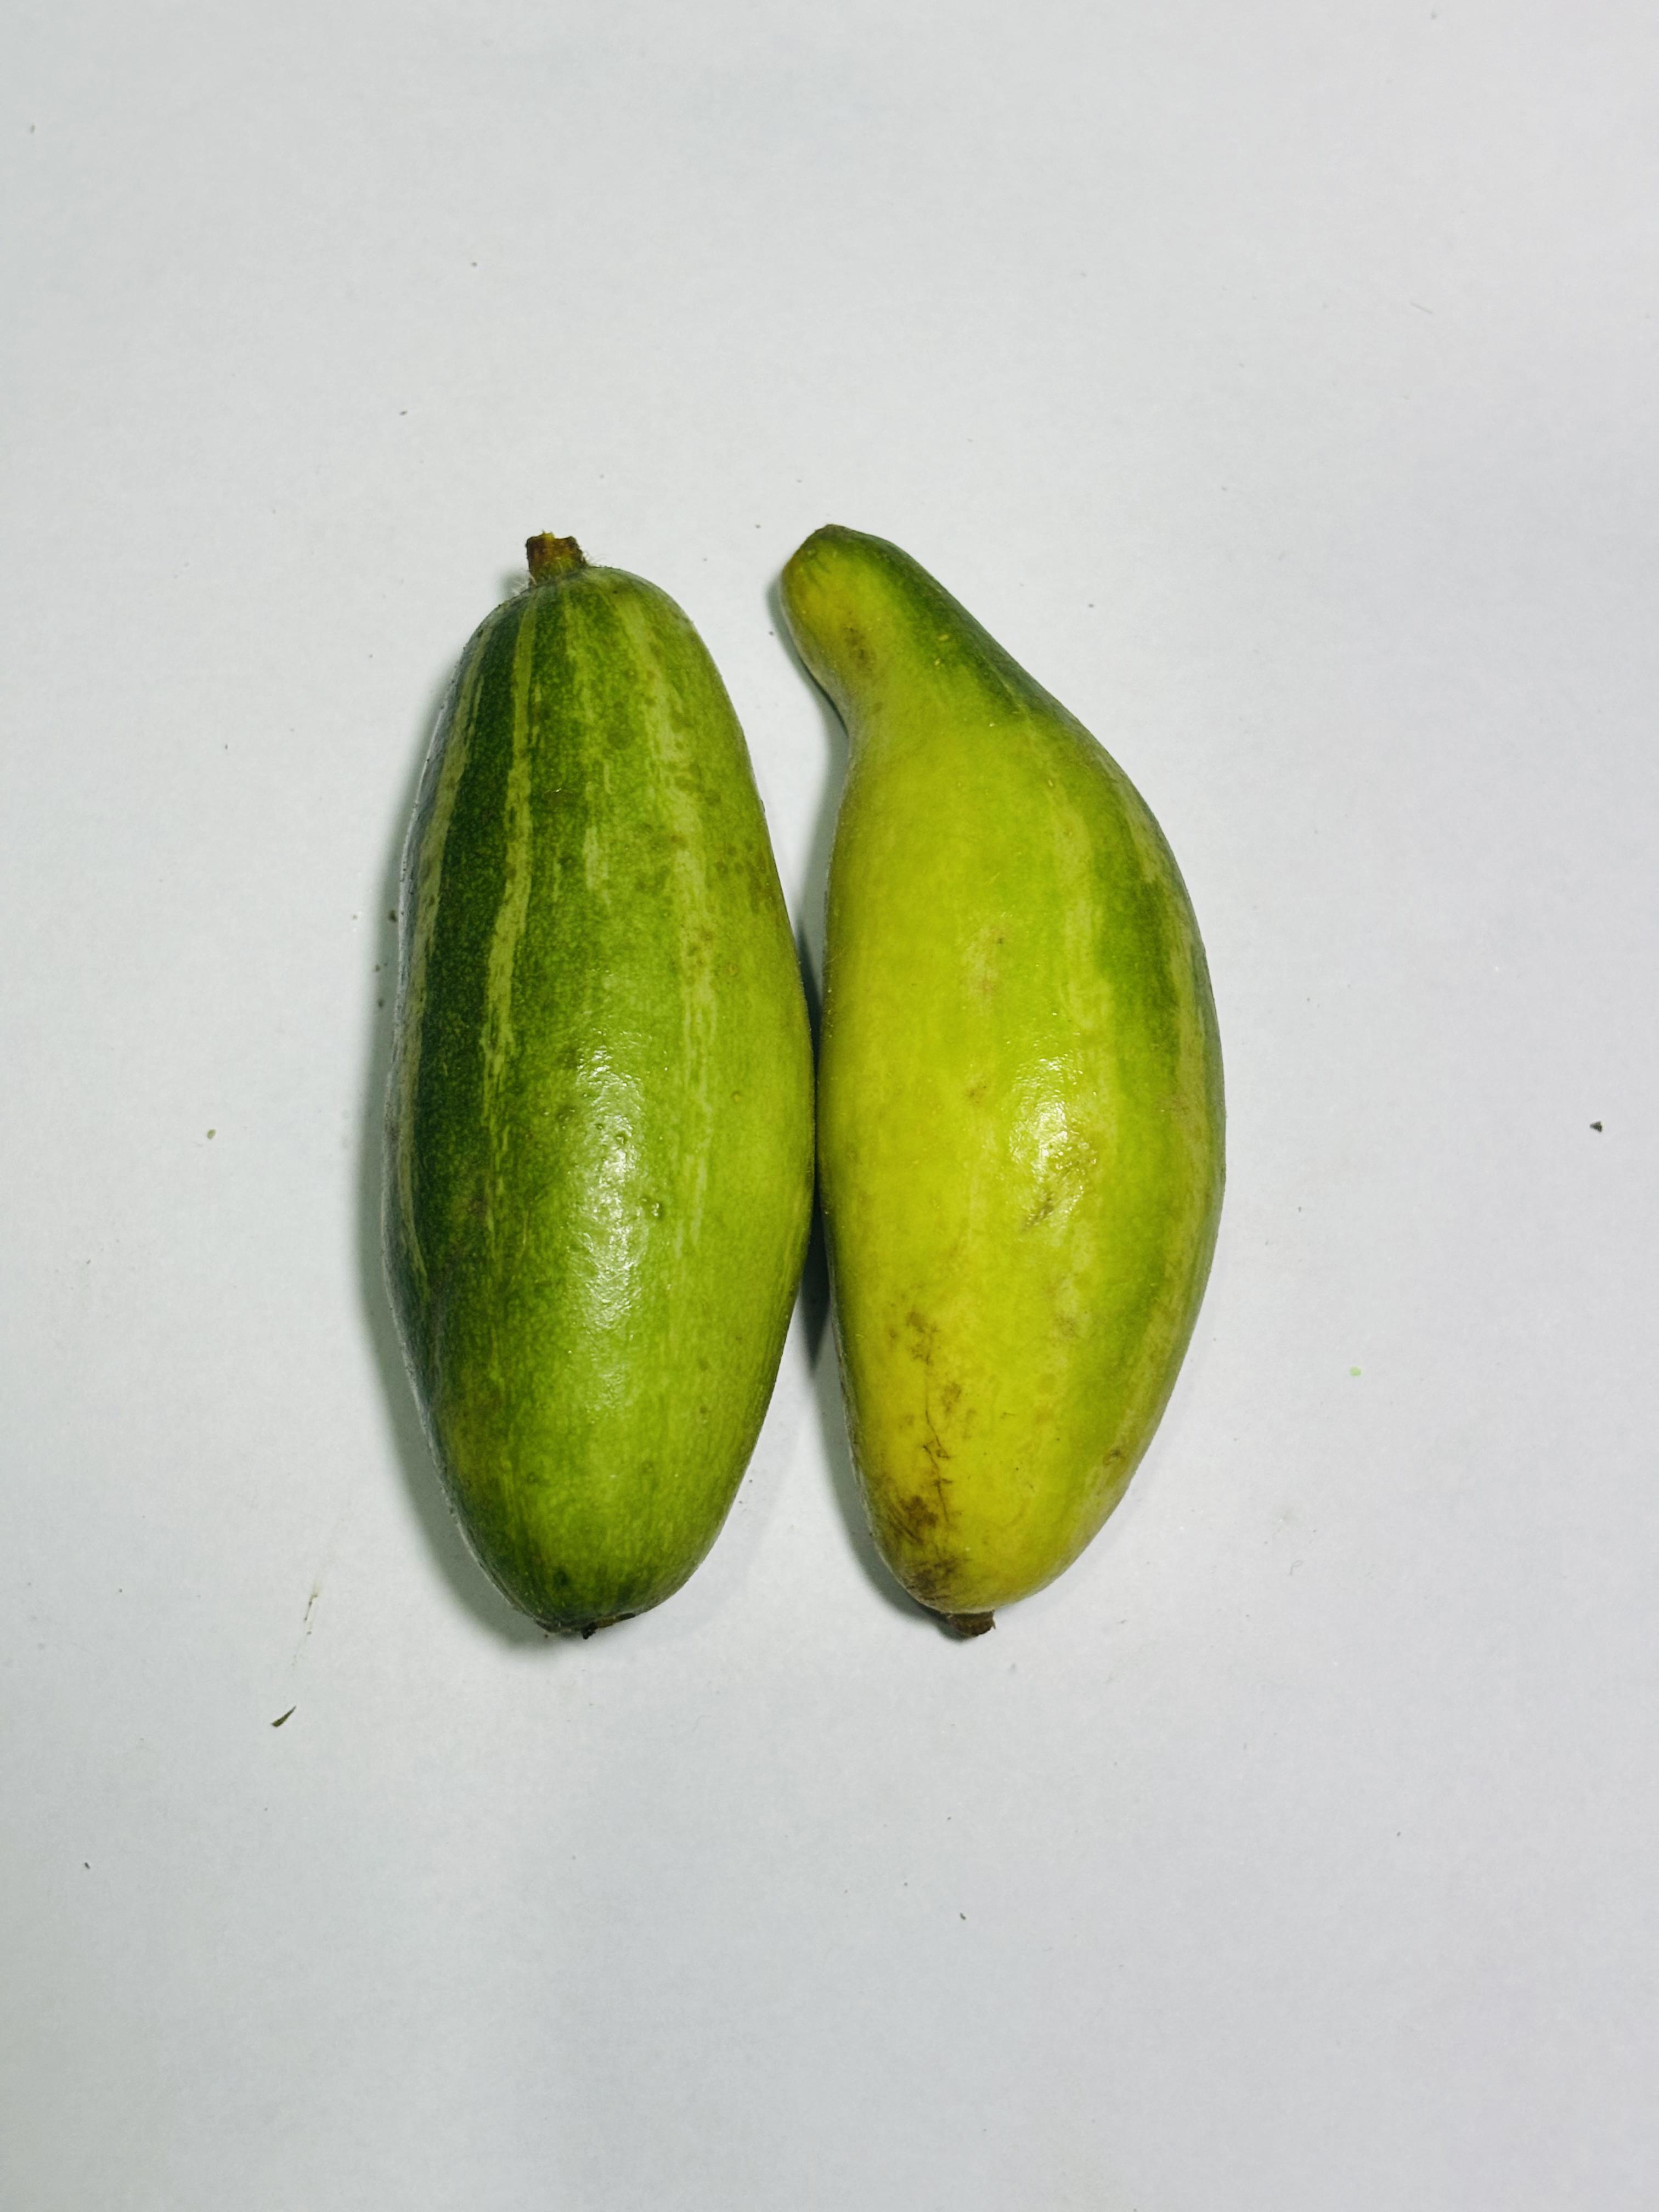
Label: Pointed gourd